Gemini 4

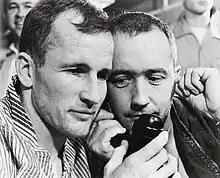
White (l) and McDivitt being congratulated by President Lyndon B. Johnson by telephone aboard the aircraft carrier USS "Wasp"

The computer failed on the 48th revolution when McDivitt tried to update it for reentry. It would not turn off and eventually stopped working altogether. This was unfortunate for IBM, which had just put an advertisement suggesting that its computers were so reliable that even NASA used them. The computer failure meant that the capsule would not be able to perform a closed-loop lifting reentry as planned. IBM were unable to duplicate the failure on the ground but they installed a manual override switch on subsequent Gemini missions. It was the only Gemini mission to experience a computer failure.